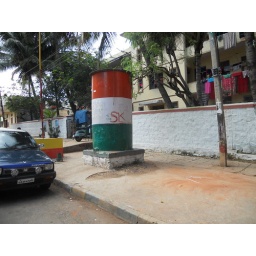
This is a storage water tank which is under repair,in front is the Ms building and vehicles are parked.